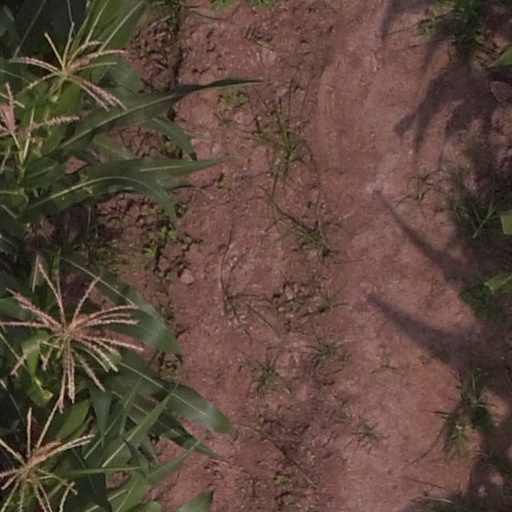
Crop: maize; corn